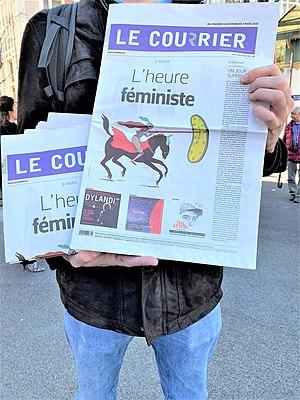
Manifestation du 8 mars 2020 à Genève devant l’Union Ouvrière de Genève et sur la place des Grottes, un endroit emblématique du féminisme à Genève puisqu’en 1976 le centre femme du café Papillon fut démoli par les autorités municipales. Les femmes en colère manifestèrent et murèrent avec du ciment et des briques l’entrée du conseil municipal.
Le Courrier est un quotidien suisse de langue française édité à Genève. Son titre est Courrier de Genève jusqu’en 1948. Il affiche le slogan « L'essentiel autrement », adoptant une ligne socio-politique claire : humaniste et progressiste.